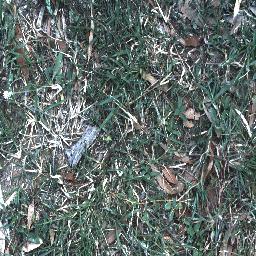
Label: negative